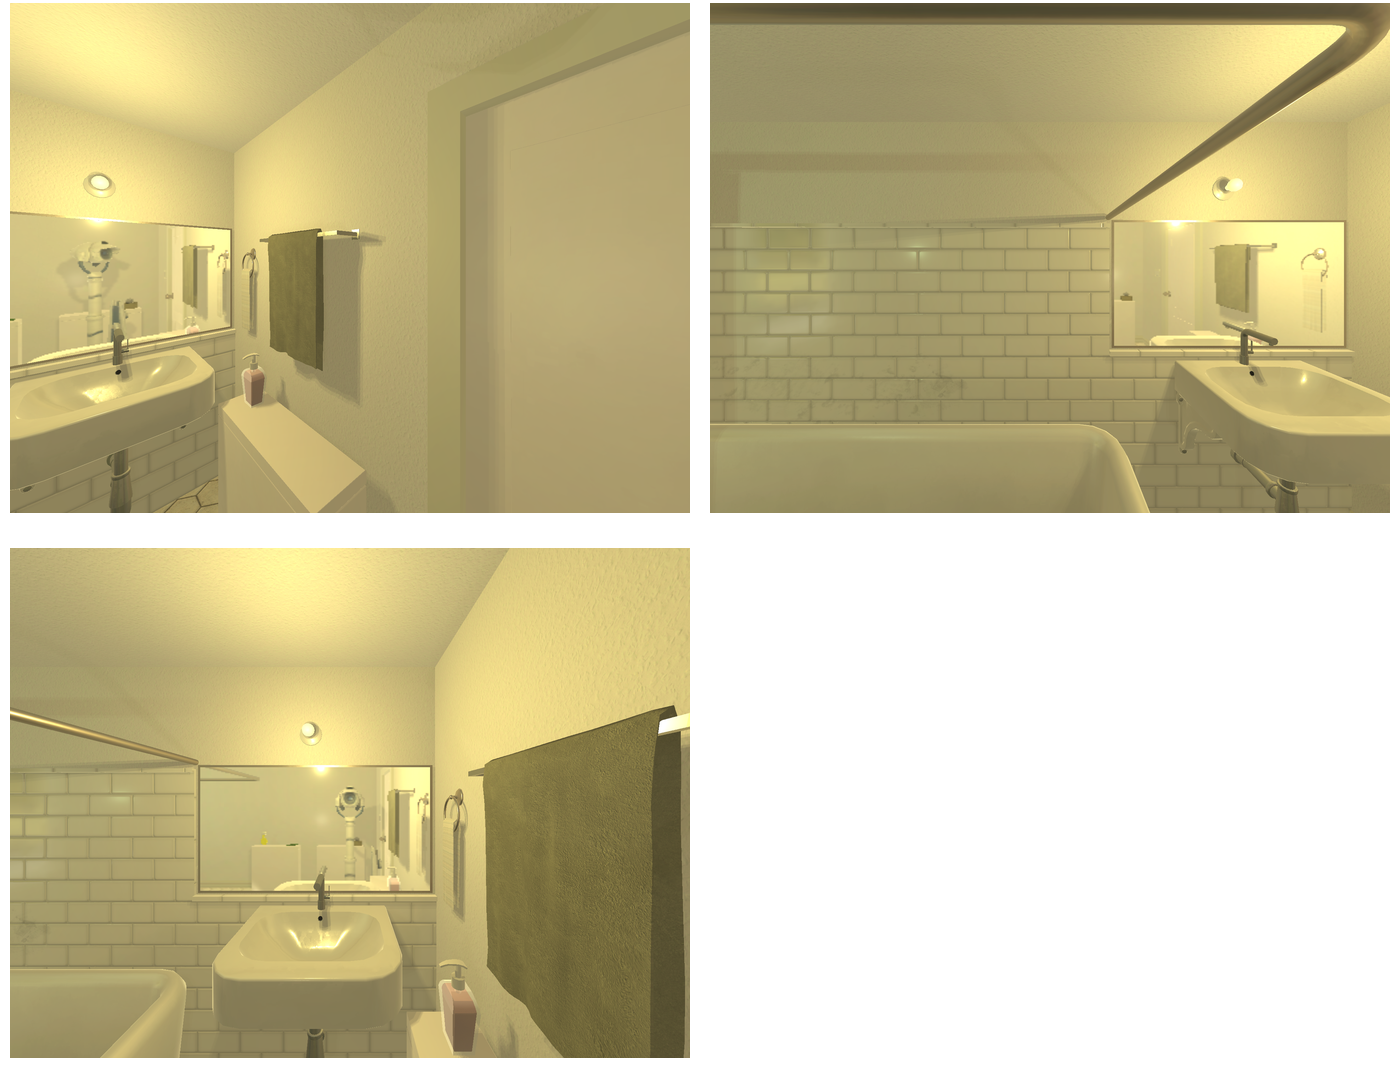Task instruction: Control water flow of the bathroom sink.
Answer: {"task_instruction": "Control water flow of the bathroom sink.", "nodes": ["faucet / handle", "button / knob", "bathroom sink"], "edges": [{"functional_relationship": "control", "object1": "faucet / handle", "object2": "bathroom sink", "spatial_relations": ["higher_than", "close"], "is_touching": true}, {"functional_relationship": "control", "object1": "button / knob", "object2": "bathroom sink", "spatial_relations": ["close", "lower_than"], "is_touching": true}], "action_type": "press", "function_type": "water_flow_control"}